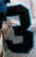
Number: 3